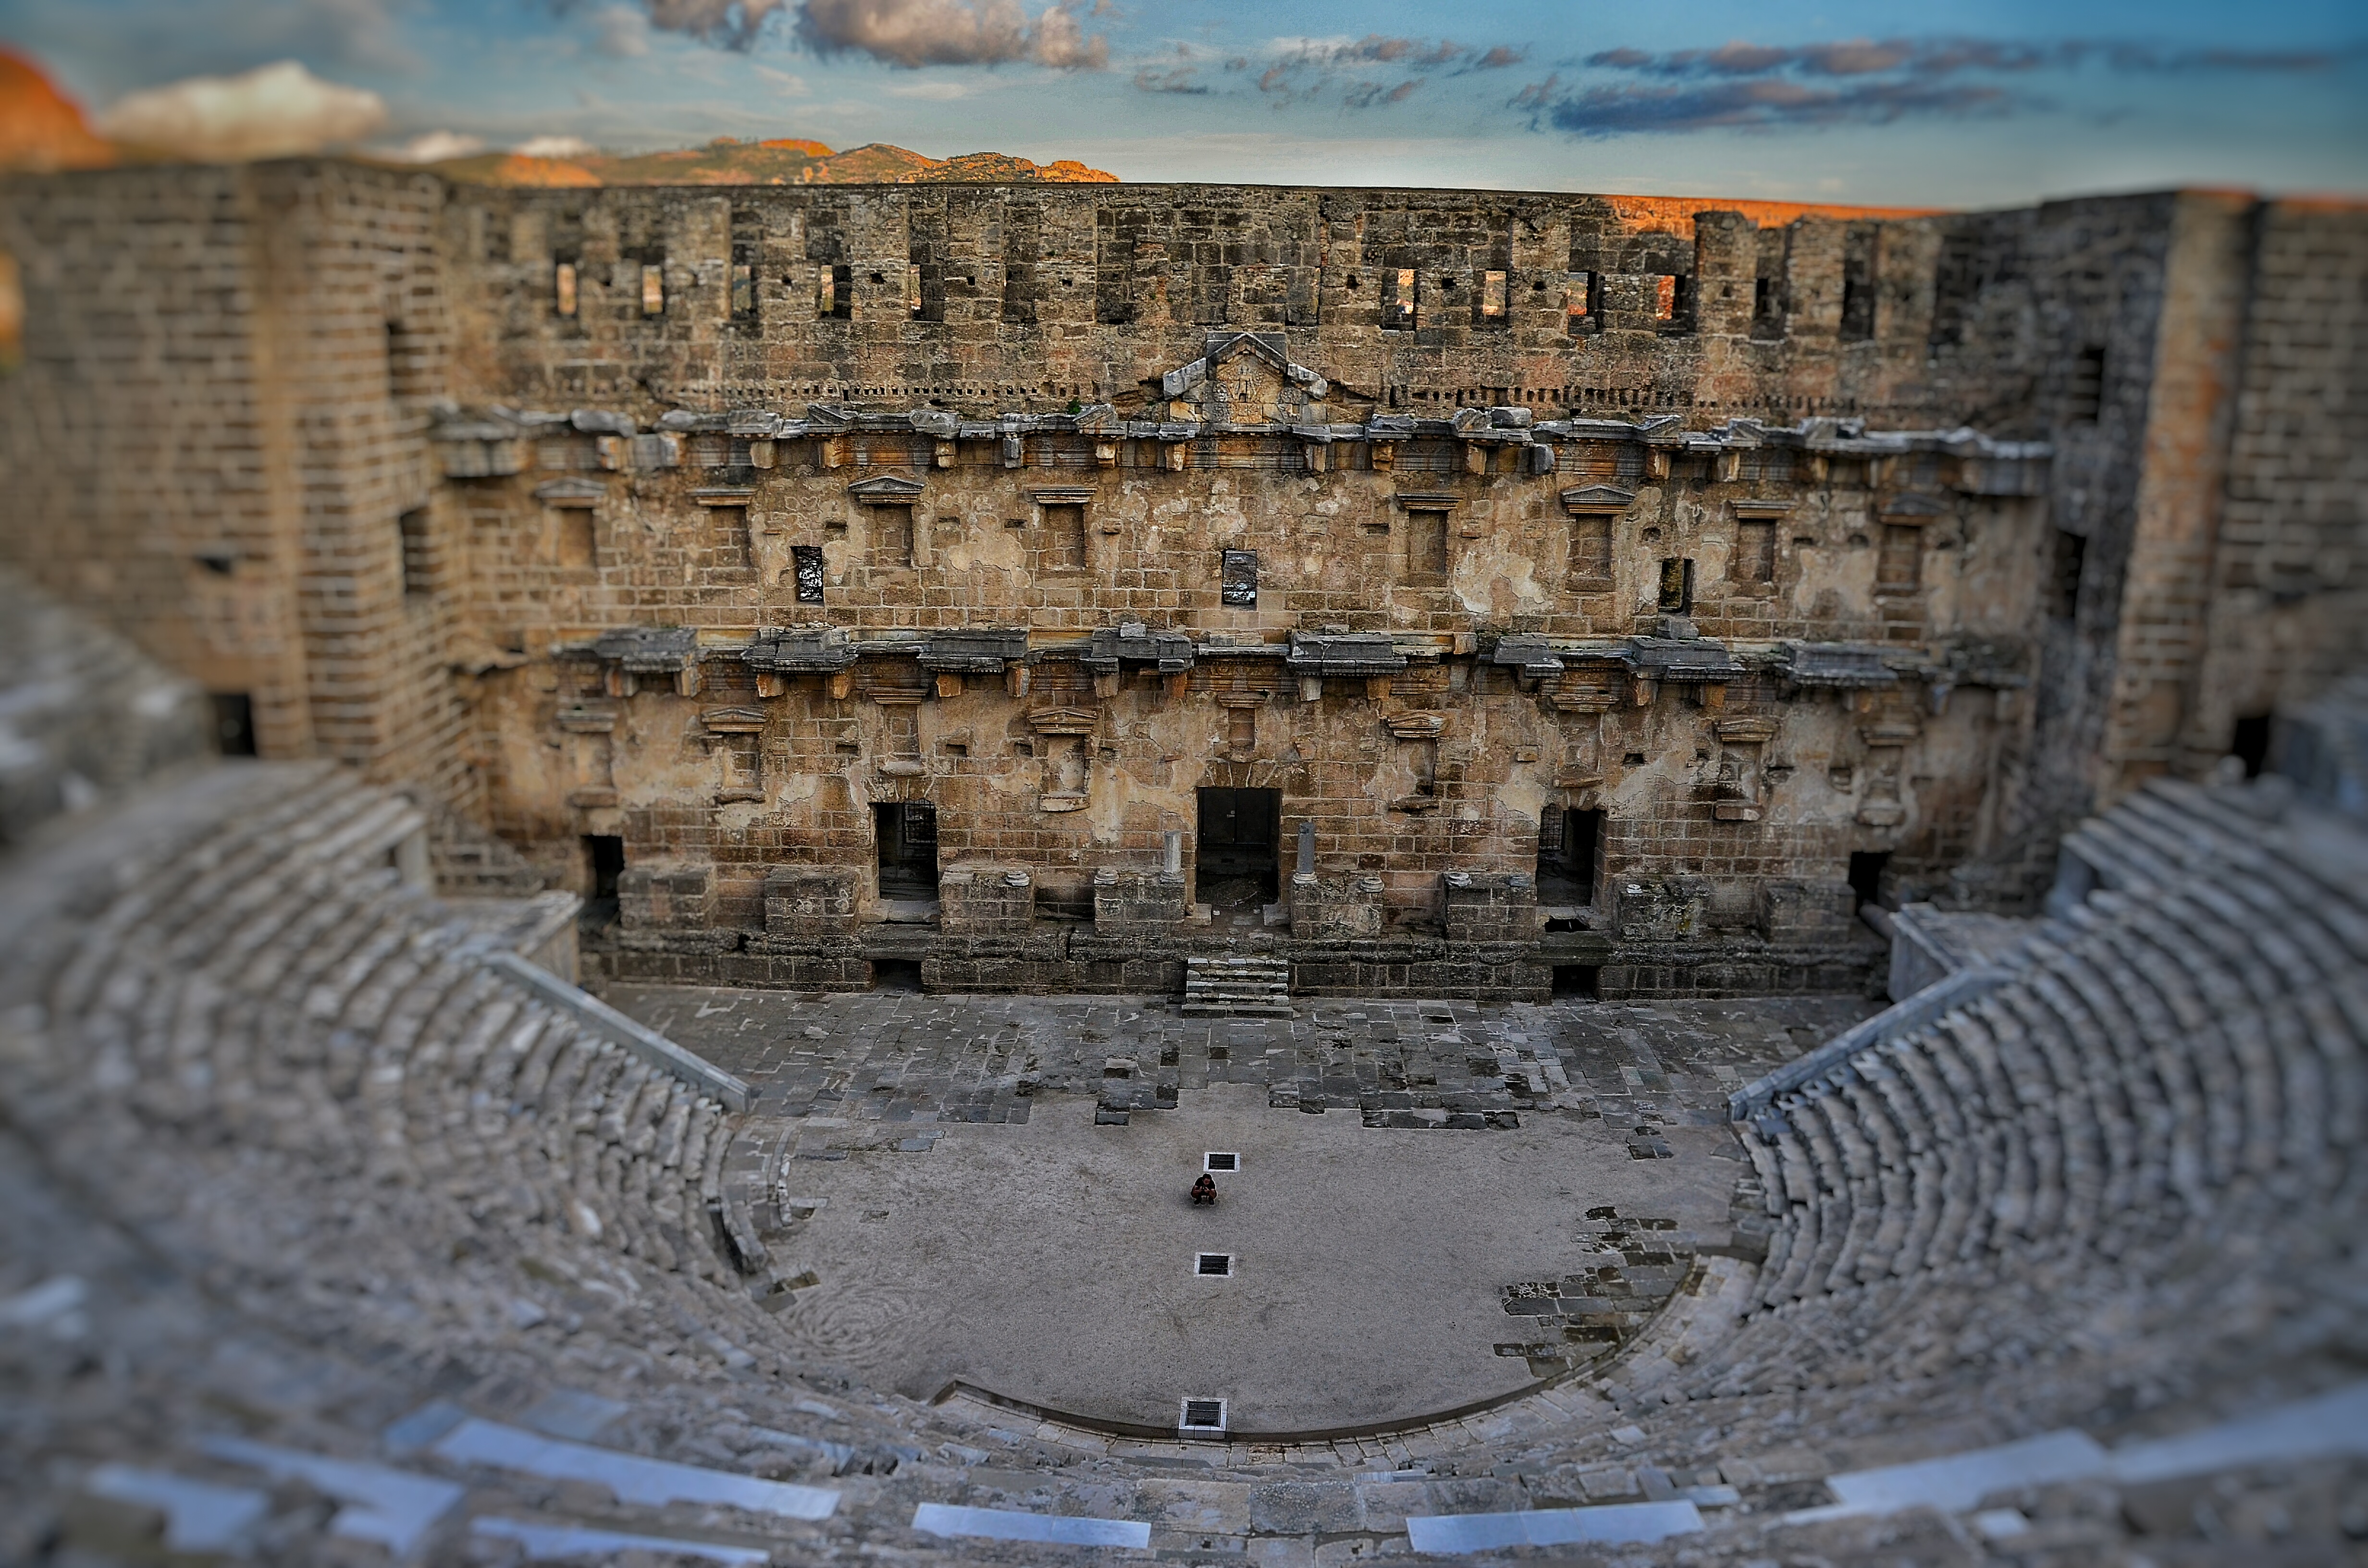
architecture, structure, building, wall, stone, ancient, fortification, outdoors, theatre, amphitheatre, temple, ruins, history, ancient rome, archaeological site, roman theatre, historical site, ancient history, aspendos